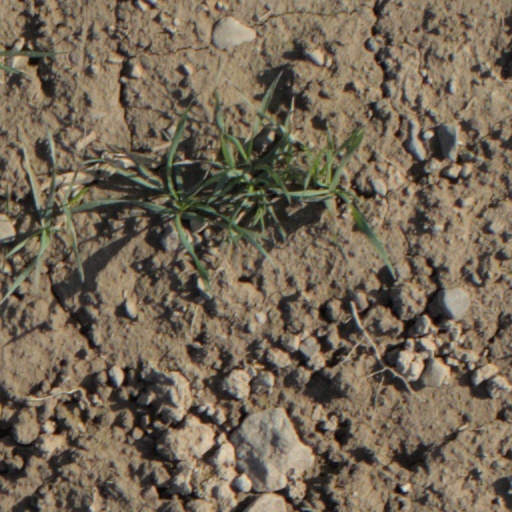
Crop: wheat